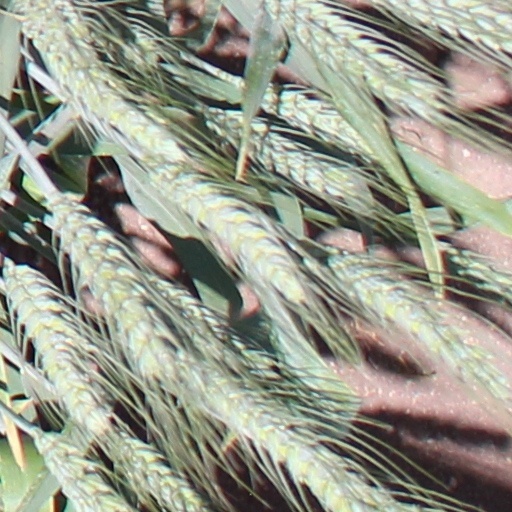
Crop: wheat